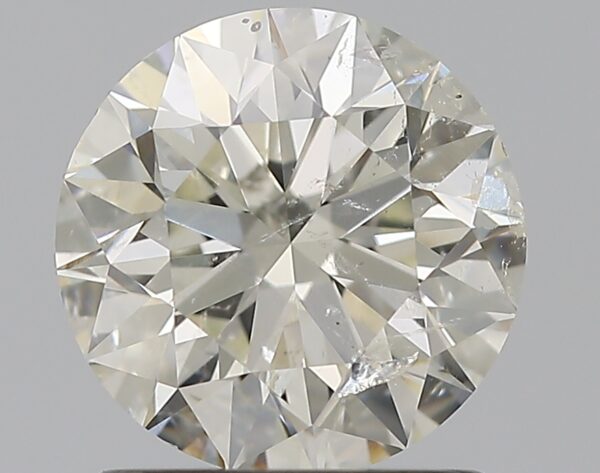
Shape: round
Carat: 1.2
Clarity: SI2
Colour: J
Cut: EX
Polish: EX
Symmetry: EX
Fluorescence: VSL
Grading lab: IGI
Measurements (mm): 6.79 x 6.74 x 4.24